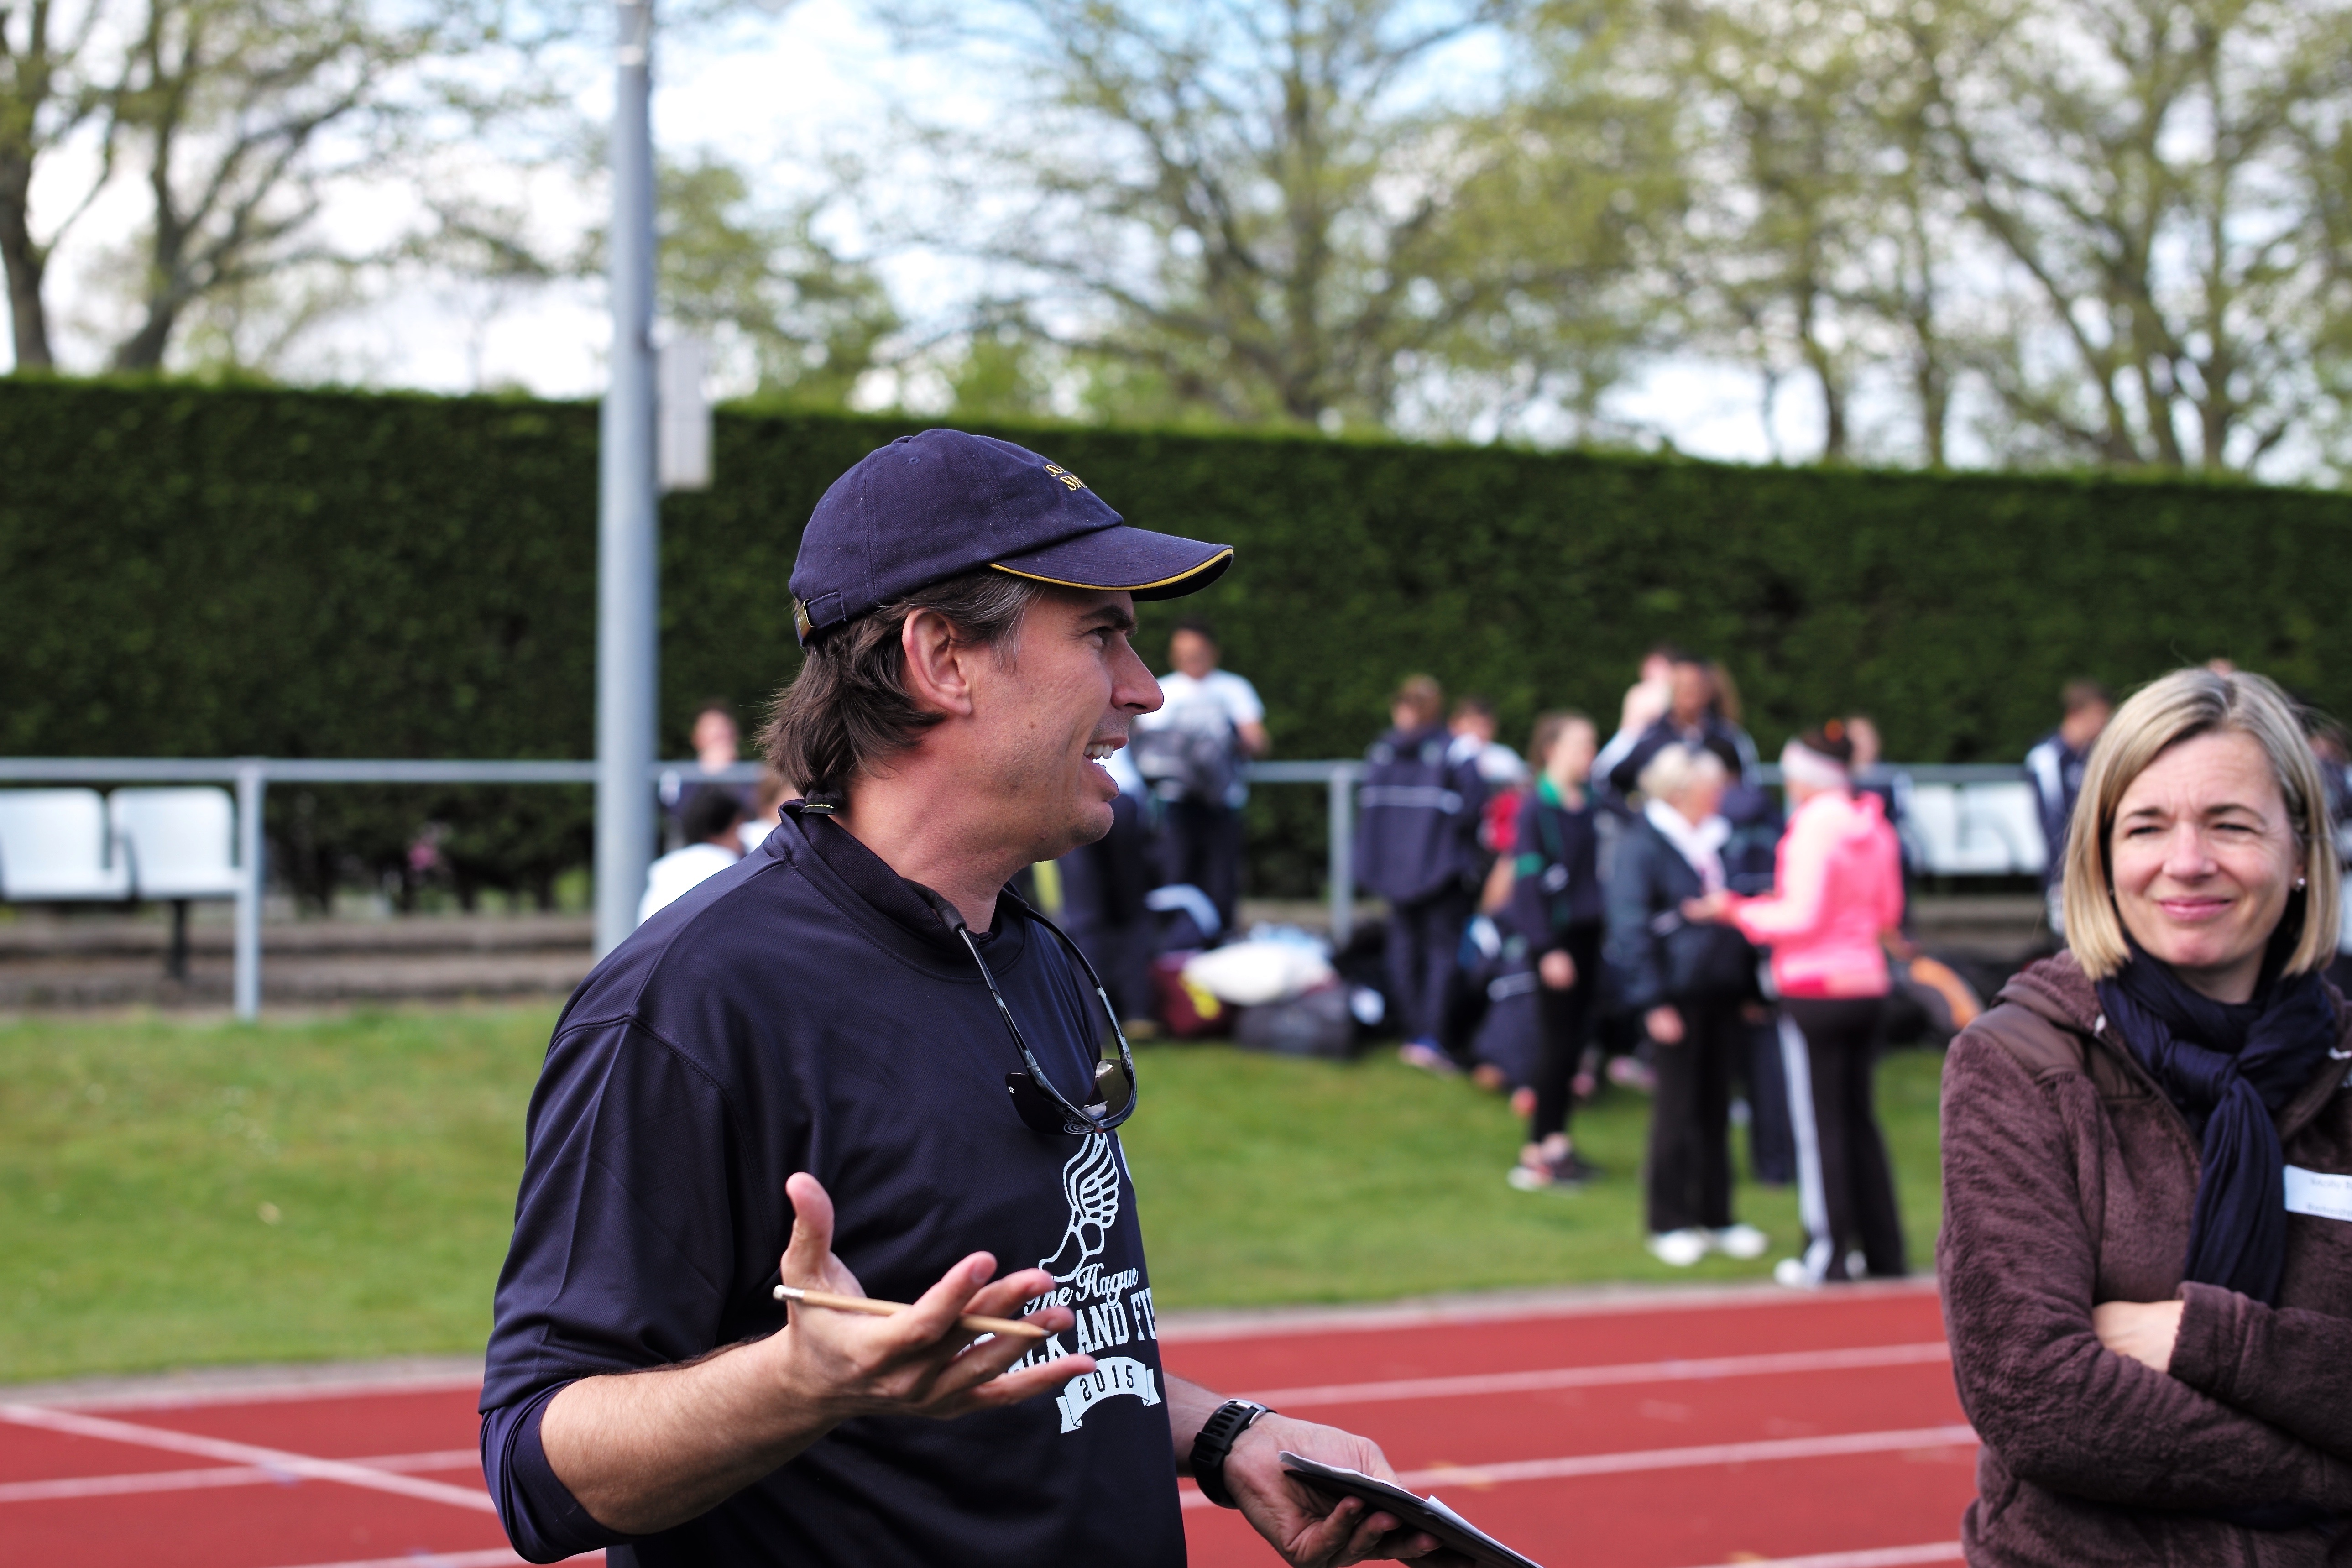
track, run, runner, ash, race, competition, holland, hague, netherlands, international, girls, m, american, sports, boys, 50, school, runners, junior, leica, 240, summilux, varsity, meet, tournament, endurance sports, competition event